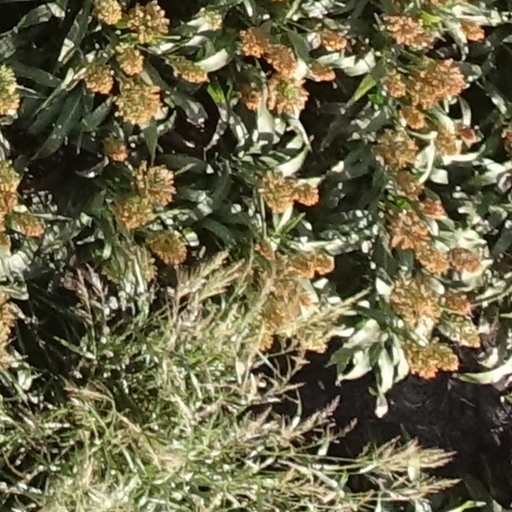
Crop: sorghum